Women in comedy

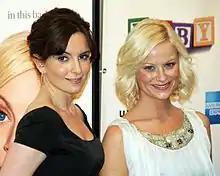
Female comedians Tina Fey (left) and Amy Poehler (right) at an event from the movie "Baby Mama"

Figures such as Tina Fey have paved the way in the modern era for large-scale growth in female comedy. Her public appointment as the first female head writer of Saturday Night Live placed her in a position to serve as a feminist comedy icon. Many of her sketches became iconic, particularly her satirical portrayal of vice presidential candidate Sarah Palin. Her comedic writing (Mean Girls, 30 Rock, Bossypants, Baby Mama, Date Night etc...), in addition to achieving great public notice, was well received by critics.